Ontario Highway 417

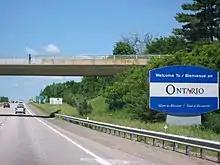
Autoroute 40 becomes Highway 417 at the Ontario border; both form the mainline of the Trans-Canada Highway.

Highway 417 begins at the border between the provinces of Ontario and Quebec, east of which the four lane freeway continues as Autoroute 40. The route proceeds west, south of the former alignment of Highway 17, which it has served to replace. It passes through a forested and agricultural landscape en route to Ottawa, serving the communities of Hawkesbury, Vankleek Hill, Casselman, Limoges and Vars. After approximately the route curves southwest while ramps provide access from the westbound lanes to Prescott and Russell County Road 17 and from County Road17 to the eastbound lanes of Highway 417. County Road17 was formerly part of Highway17 until it was decommissioned as a provincial highway in 1998. The route later meets the southern terminus of Highway 34 at Exit 27. Continuing southwest, the route meanders along the boundary between The Nation and North Glengarry, eventually encountering the northern terminus of Highway 138 — a highway built to connect Highway 417 with Highway 401 and Cornwall — east of Casselman. At this point, the freeway enters The Nation and diverges from the boundary.